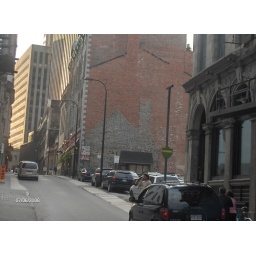
a building was built over a house i think